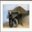
Label: truck